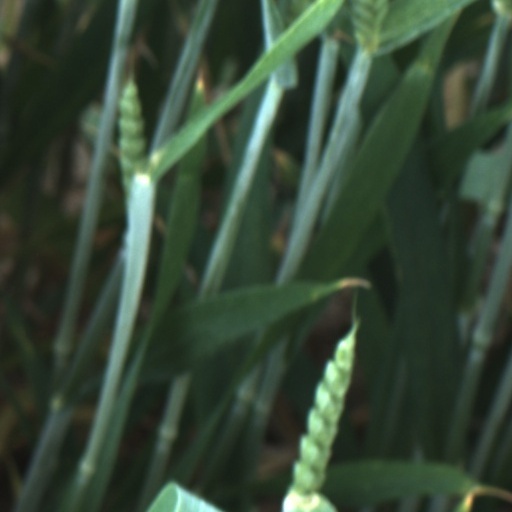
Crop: wheat